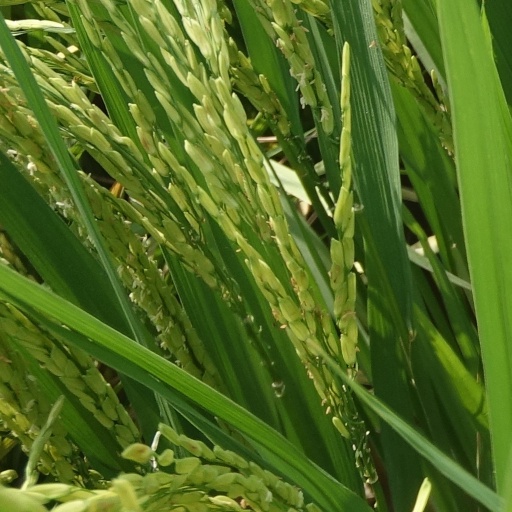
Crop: rice